Sex in advertising

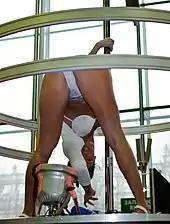
A pole dancer promoting a video game at IgroMir 2010

Marketers often use tactics such as sexual imagery in their advertisements to capture the consumer's attention for longer. Sex in advertising is also incorporated using hints of sexual behavior. The latter is communicated by the models using flirtatious body language, open posture and making eye contact with the viewer. Sexual behavior can also be displayed using several models interacting in a more or less sexual way. Sexual behavior in advertising is used to arouse sexual interest from the viewer. Research has shown that sexual arousal elicited by an advert subsequently affects the overall ad evaluation and the chances of future purchase.